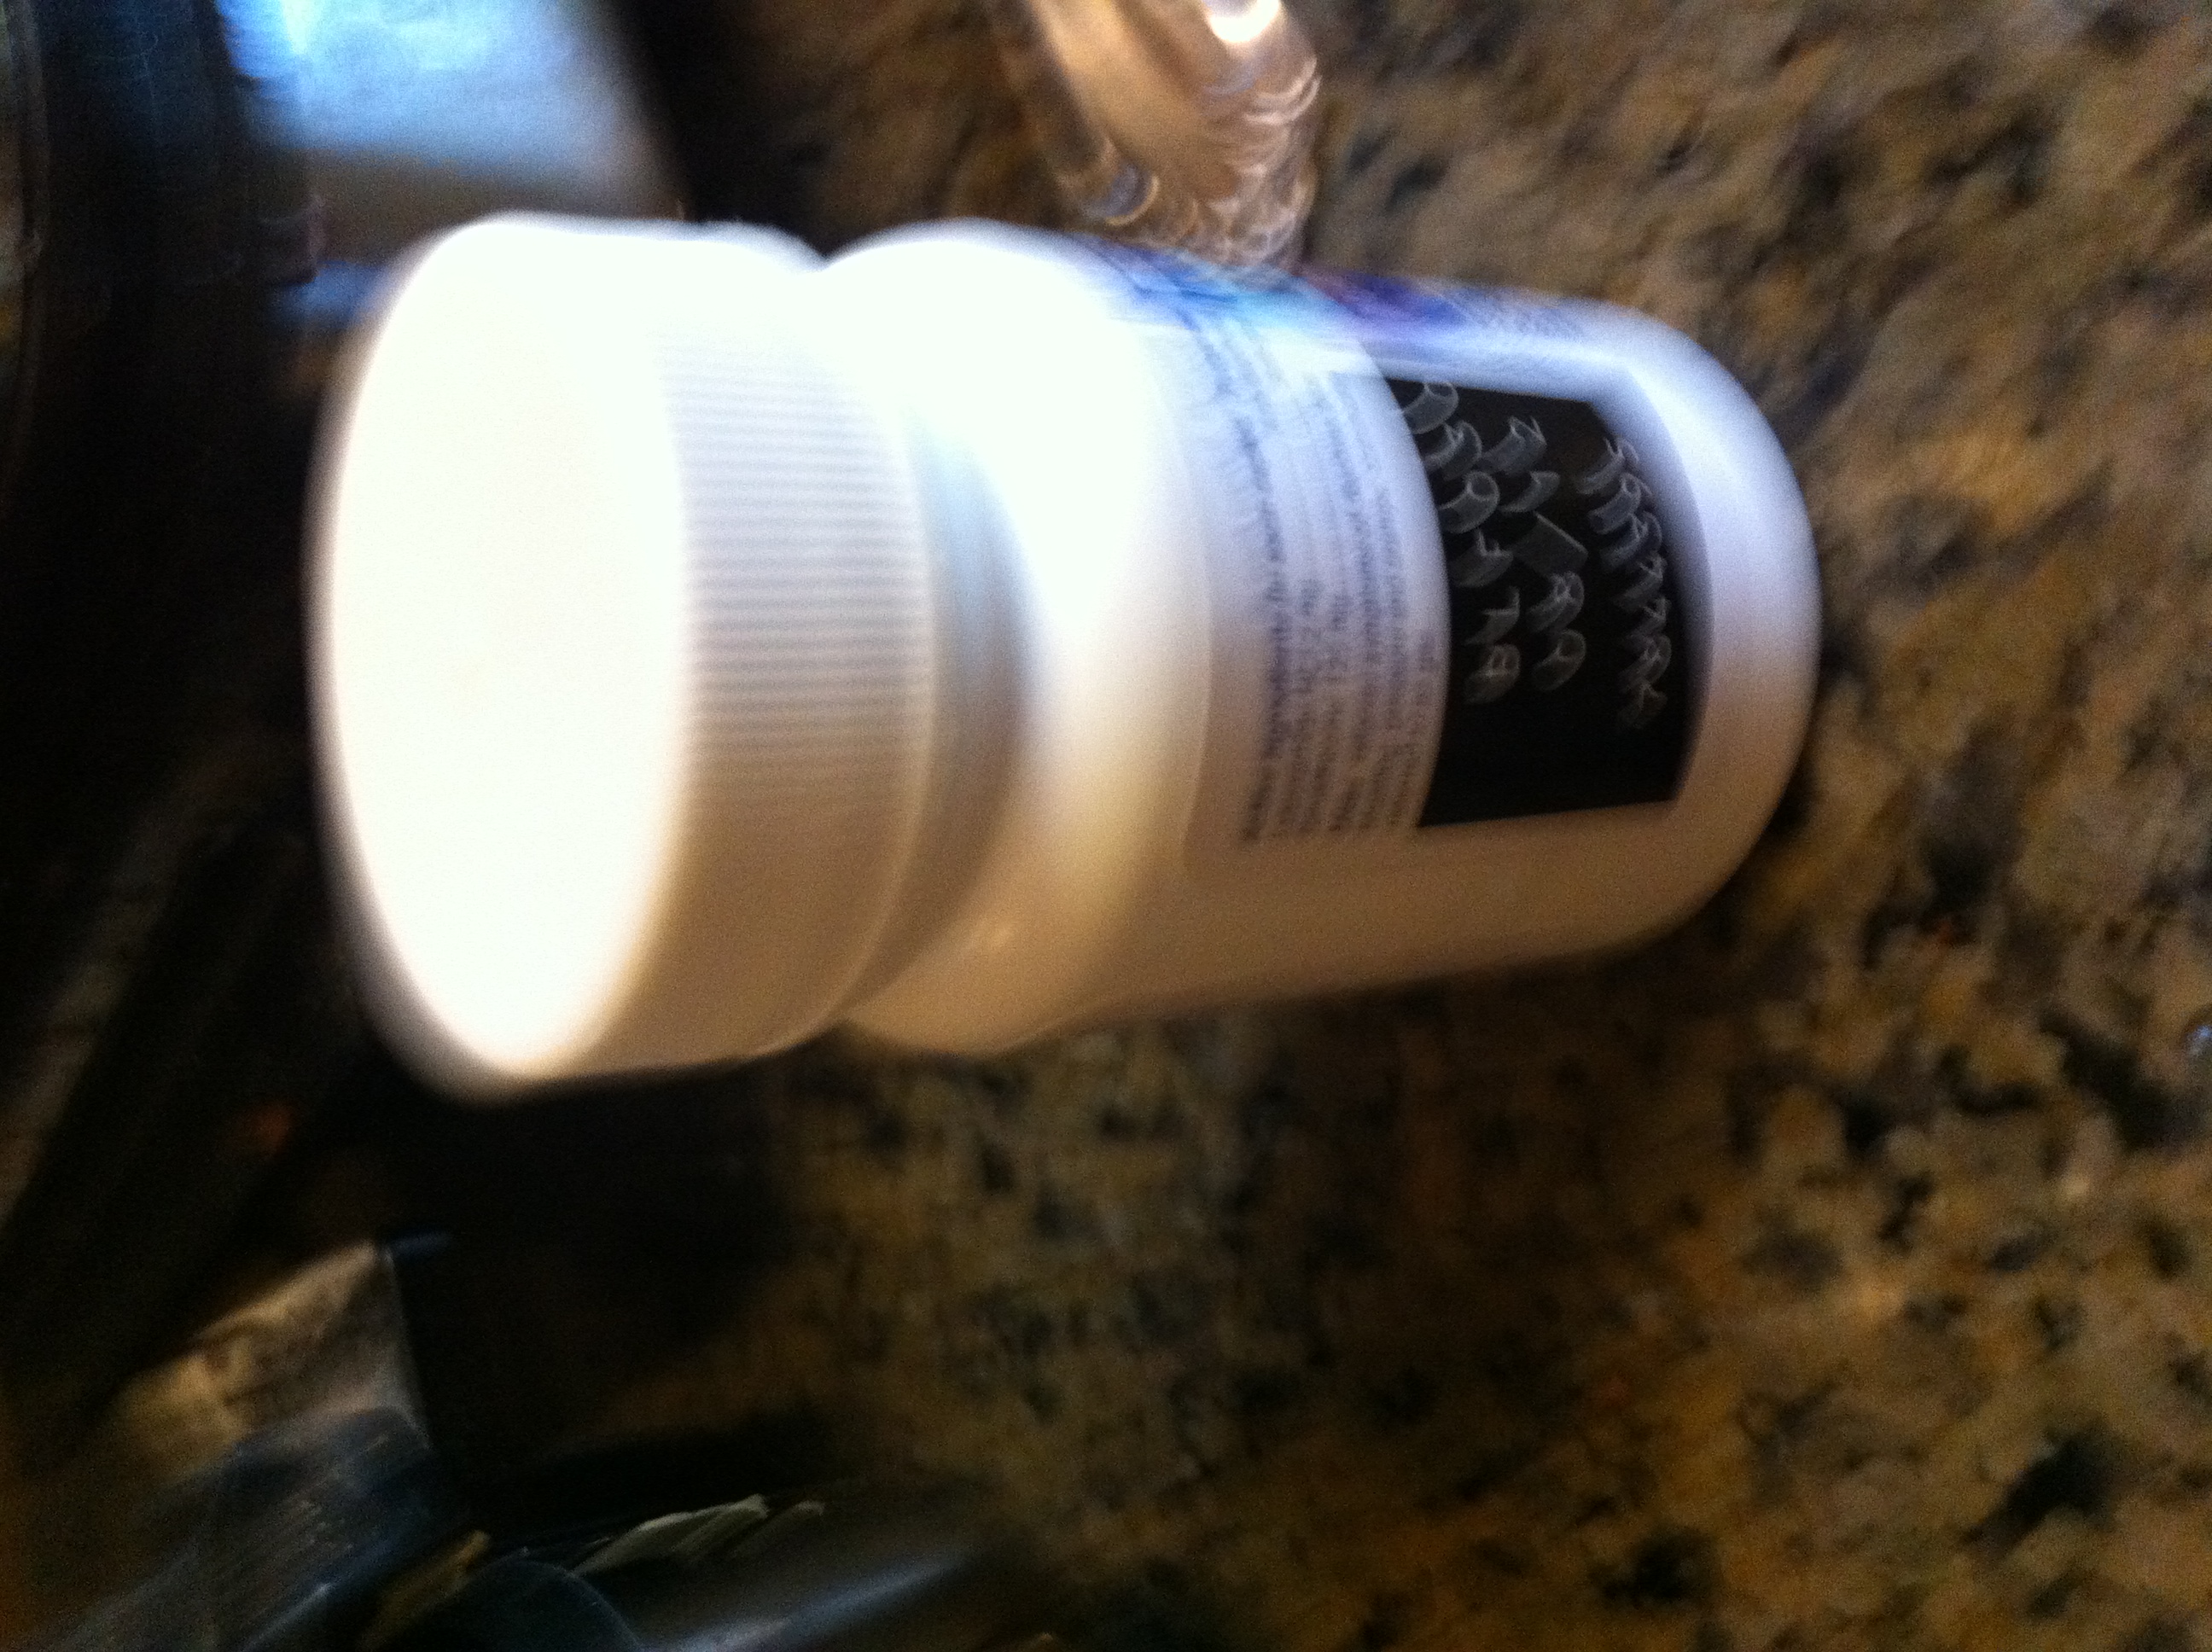Question: What medicine is this?
Answer: unanswerable